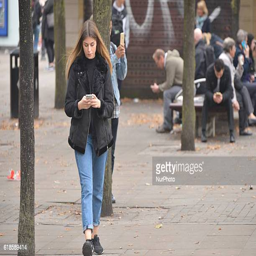
a person uses a mobile phone